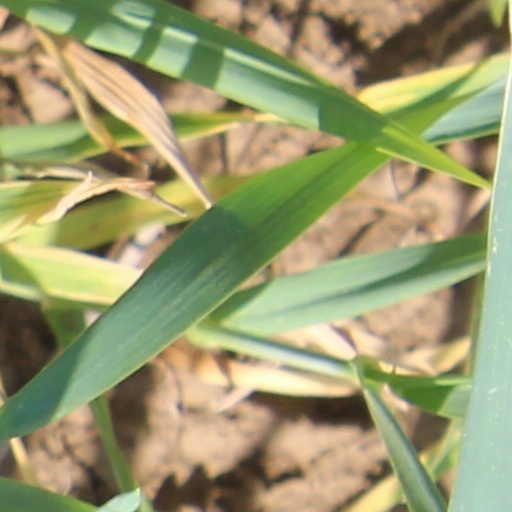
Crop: wheat